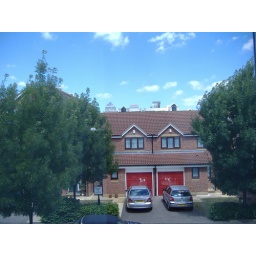
View from front of house (from upstairs master bedroom) - Canary Wharf tower in background.